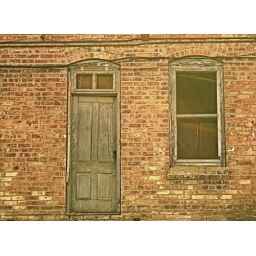
Door and window on an old abandoned apartment building in South El Paso.